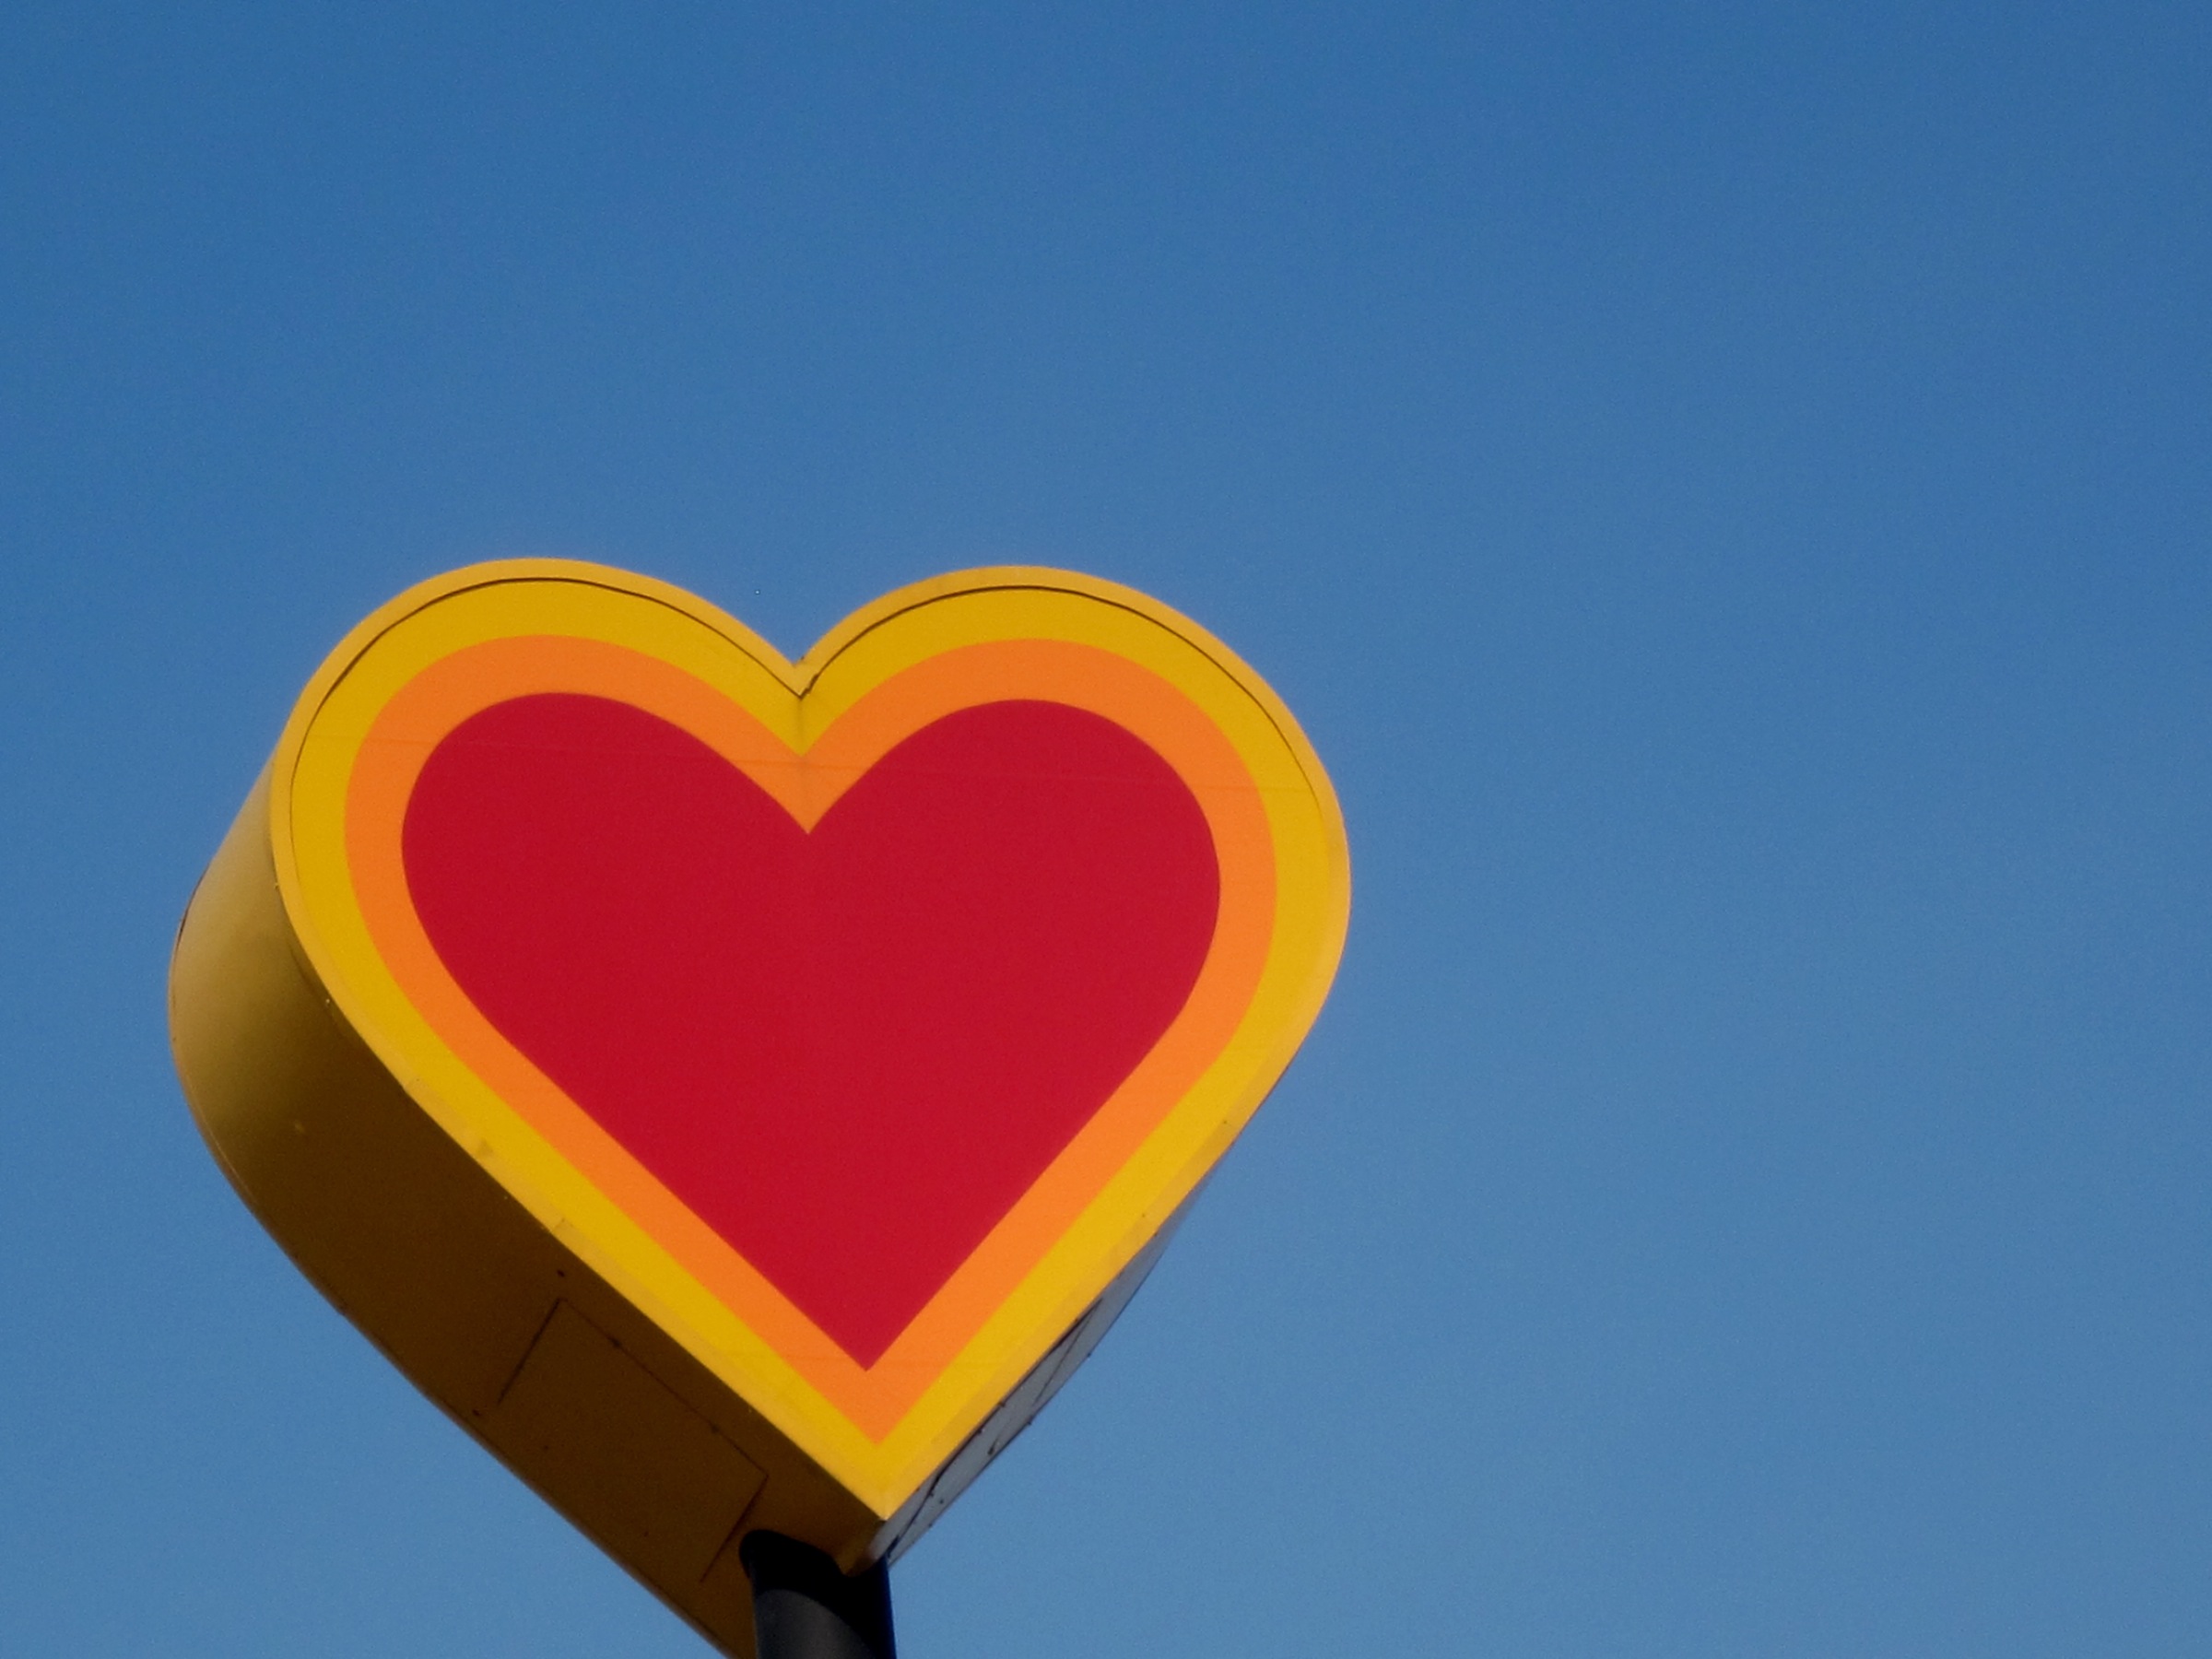
sky, heart, yellow, toy, organ